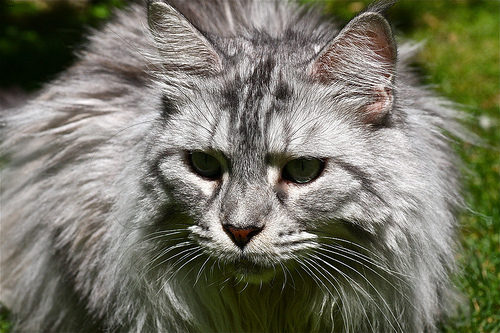
Animal: cat
Breed: maine_coon